Barrandov Terraces

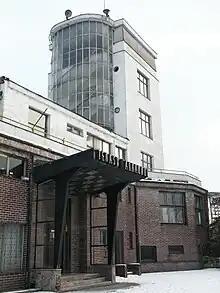
Barrandov Terraces

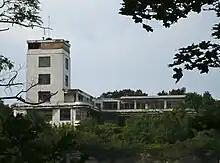
View from the south (2009)

Barrandov Terraces (Czech: "Barrandovské terasy") is a complex of buildings in the southern part of Prague, Czech Republic. It is dominated by the functional view restaurant Terraces (Czech: Terasy) designed by architect Max Urban (1927–31). Barrandov Terraces are a part of the project of Václav M. Havel for the construction of a neighbourhood on the slope of the Habrová hill. The project was inspired by Cliff House near San Francisco. The building is owned by the Barrandovské terasy, a.s. company, whose major shareholder is Michalis Dzikos.